European Georgia – Movement for Liberty

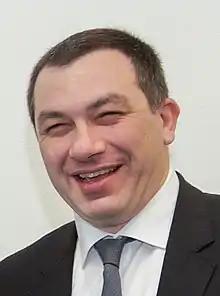
Giga Bokeria, the chairman of European Georgia from 2021 to 2024

European Georgia dates its history to 1999 when it was first registered as a political party. The party was led by Nugzar Tsereteli, father of Gigi Tsereteli, one of the founders of the party in its modern state. In the 2016 parliamentary election, European Georgia was a member of an electoral bloc led by United National Movement also titled United National Movement. Out of the 199 candidates on its electoral list five were from European Georgia, however, none got elected.